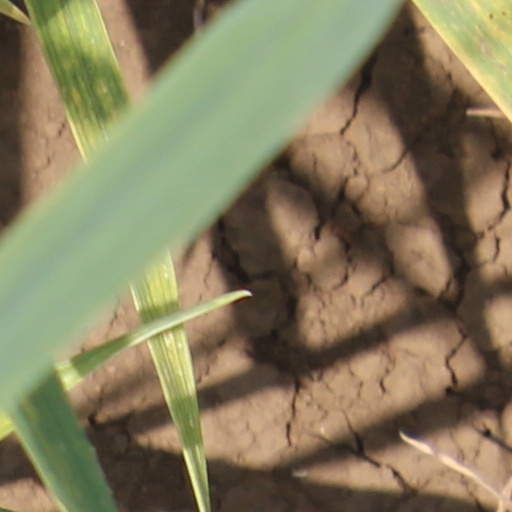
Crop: wheat